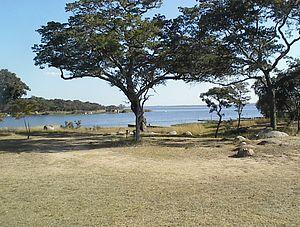
Cet article recense les zones humides du Zimbabwe concernées par la convention de Ramsar.